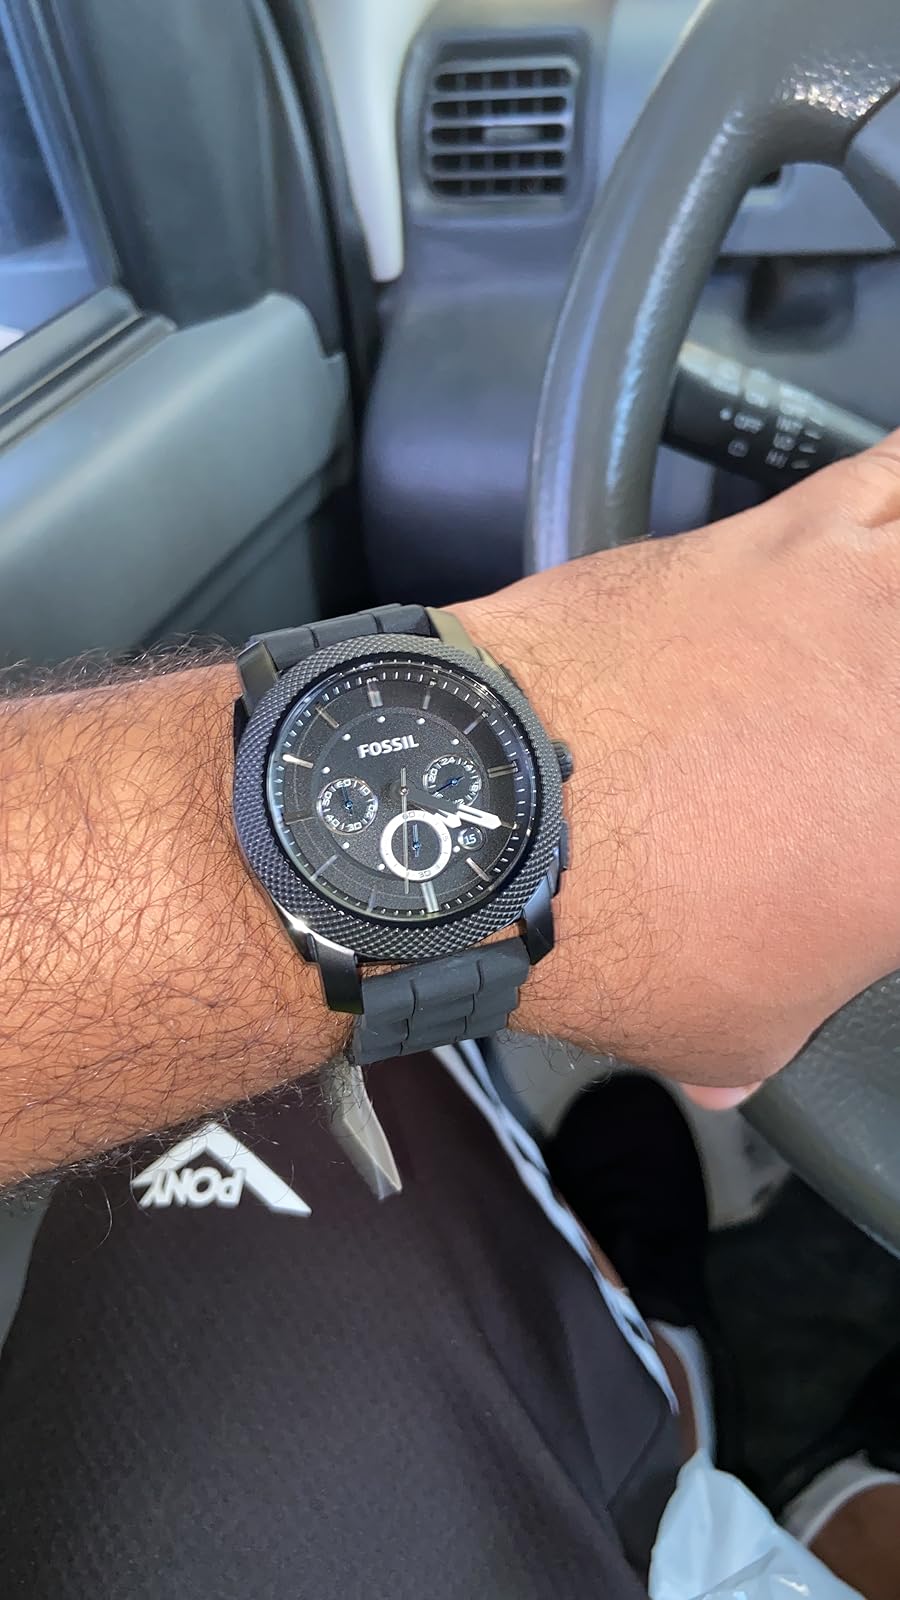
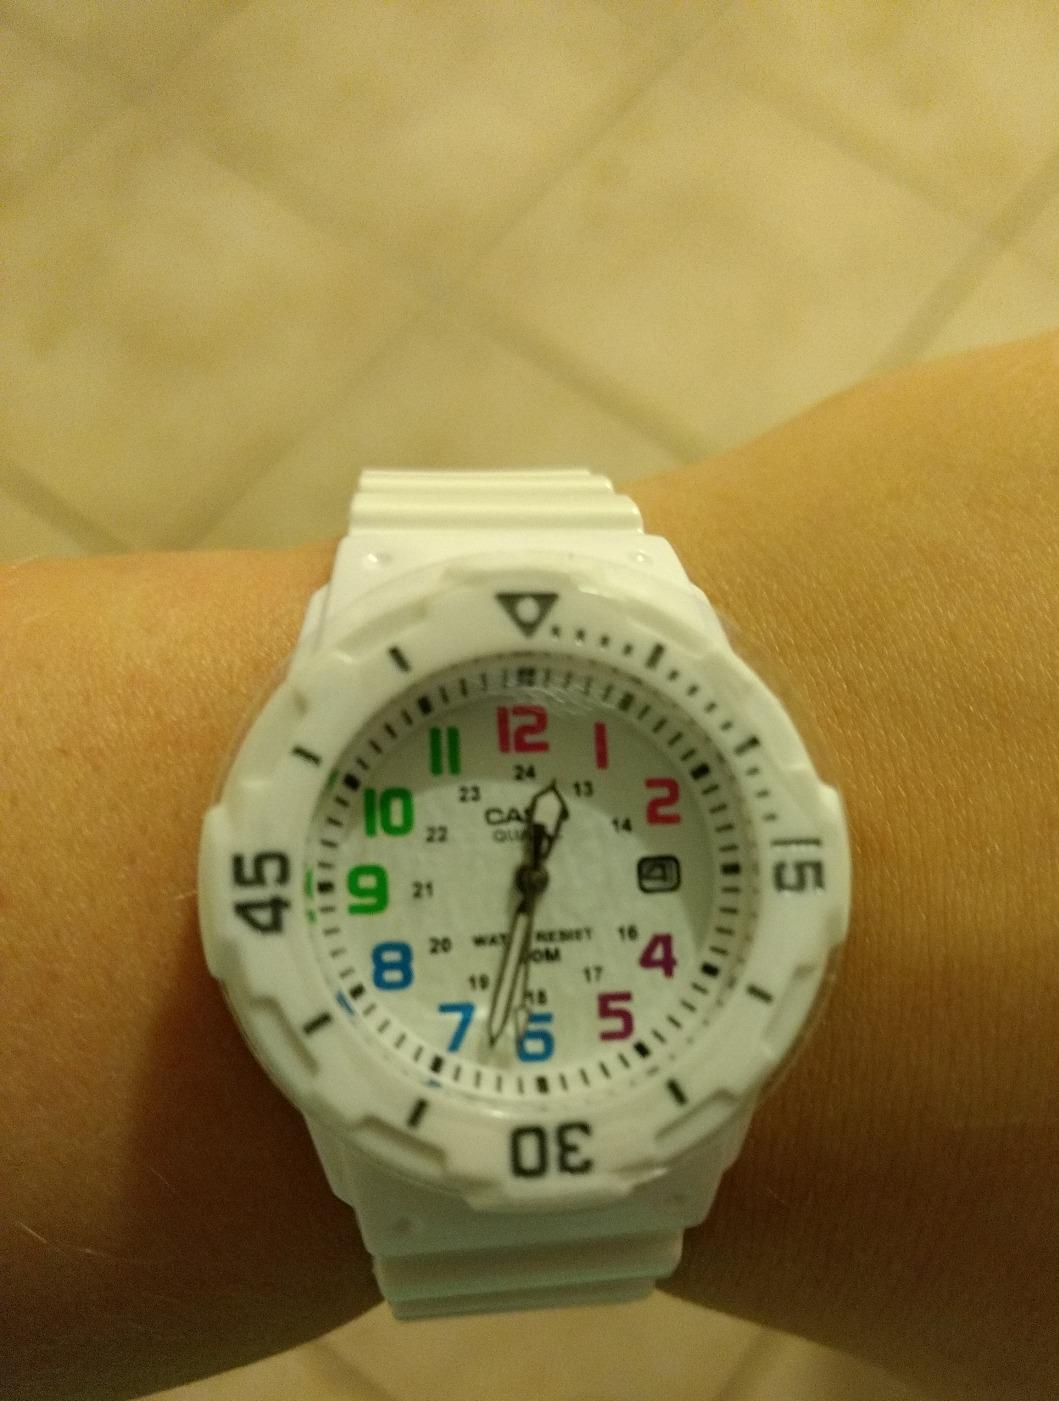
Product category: accessories_watch
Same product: no